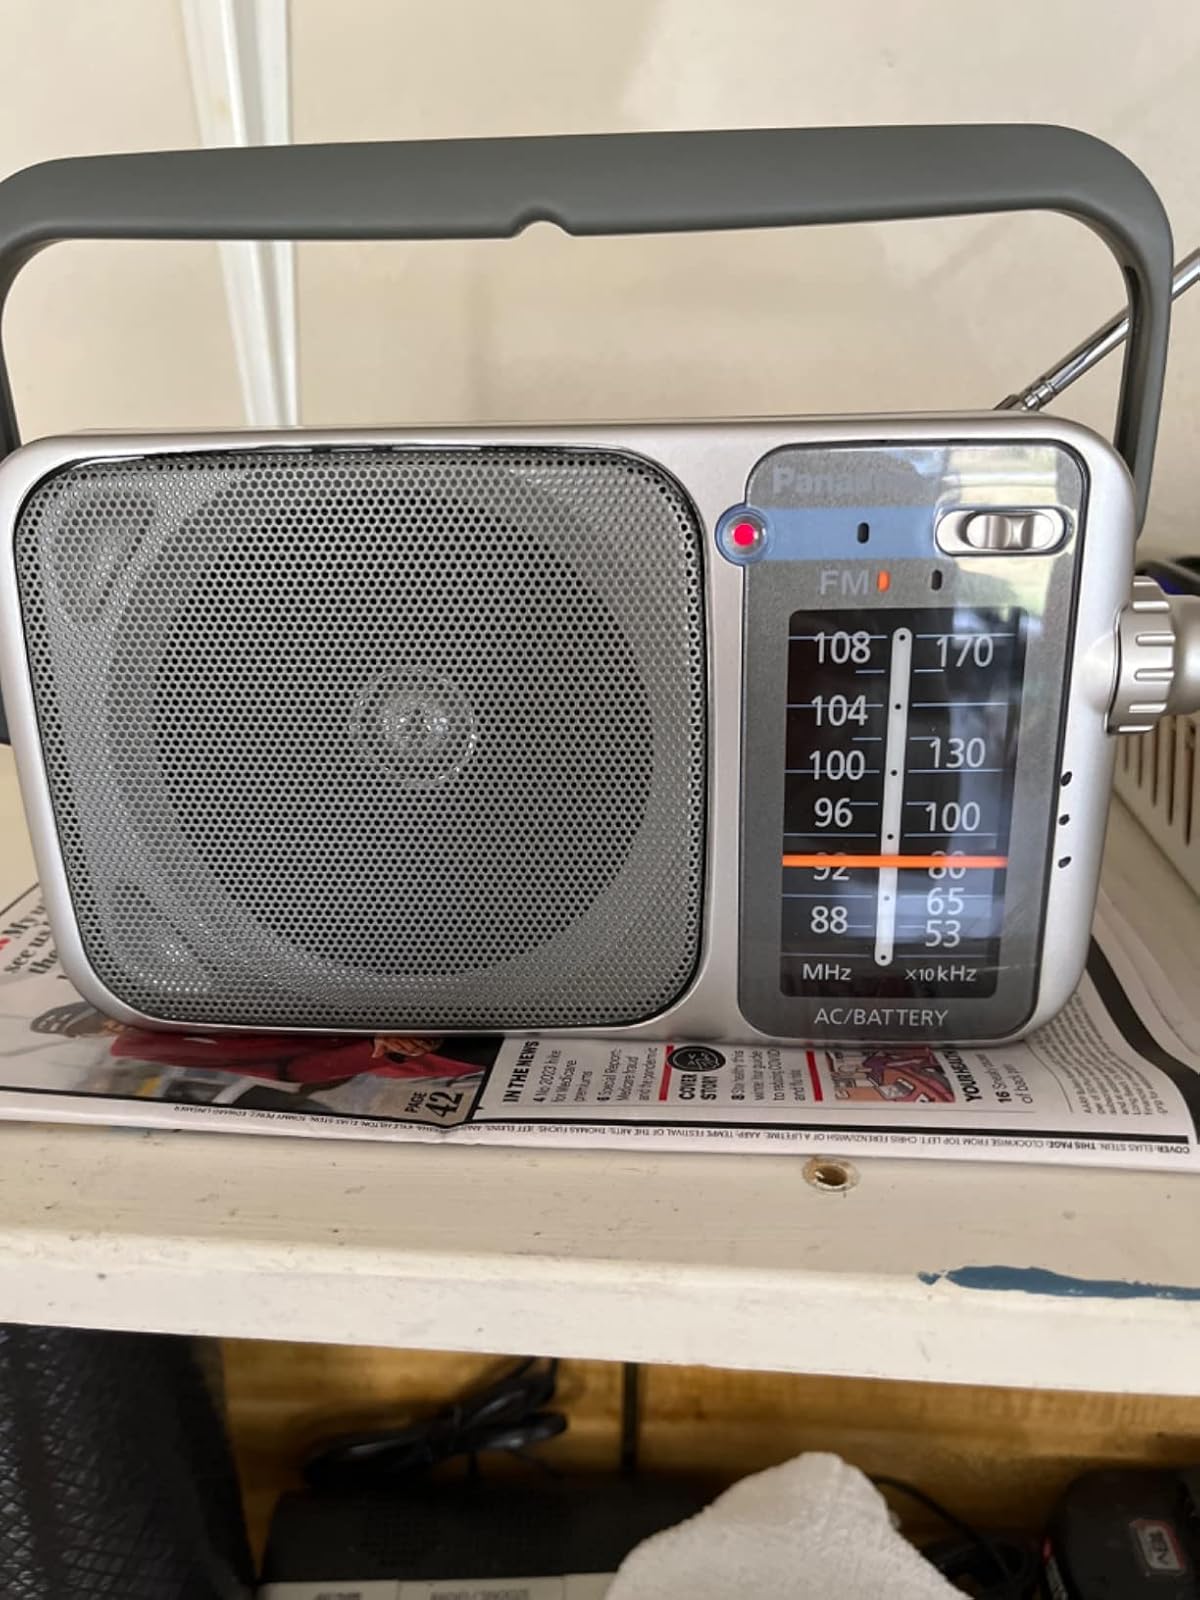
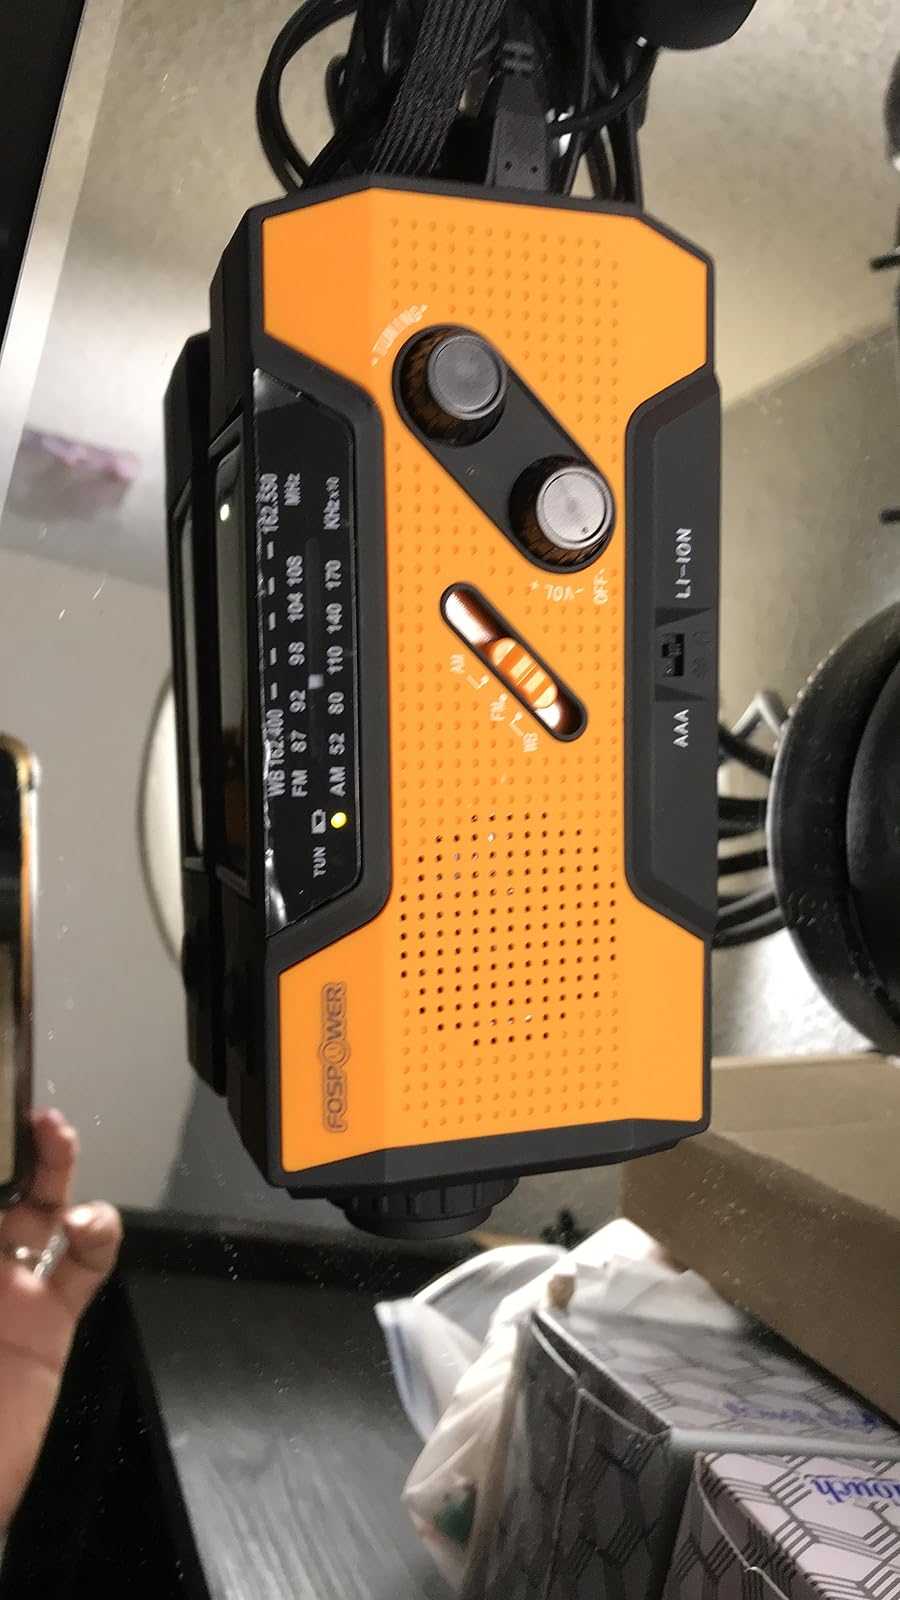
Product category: radio
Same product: no